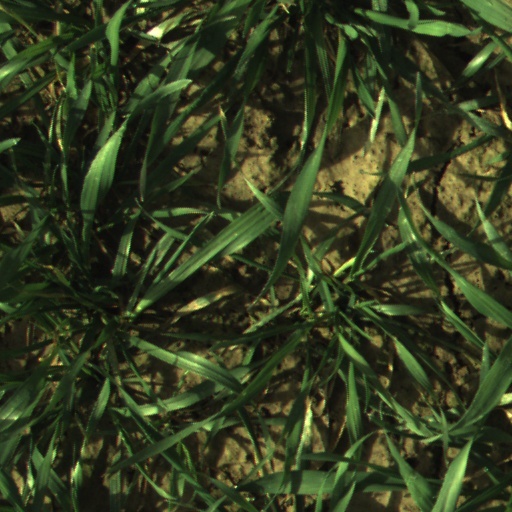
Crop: wheat